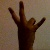
The image shows a hand gesture representing the number 7 in Indian Sign Language.